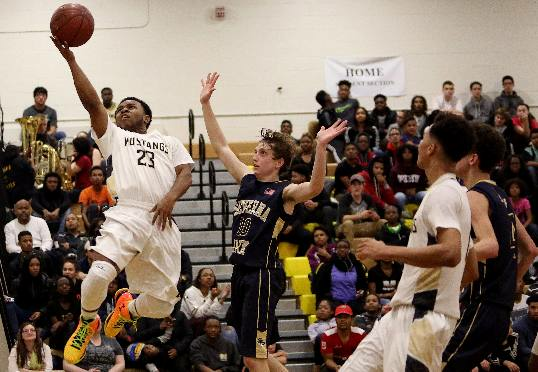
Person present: Yes